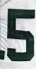
Number: 5